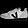
Label: Sneaker